Photopic vision

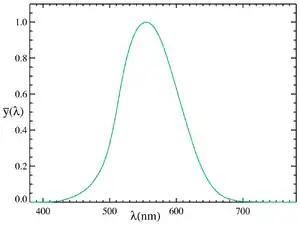
The 1931 CIE photopic luminosity function. The horizontal axis is wavelength in nm.

Photopic vision is the vision of the eye under well-lit conditions (luminance levels from 10 to 10 cd/m). In humans and many other animals, photopic vision allows color perception, mediated by cone cells, and a significantly higher visual acuity and temporal resolution than available with scotopic vision.